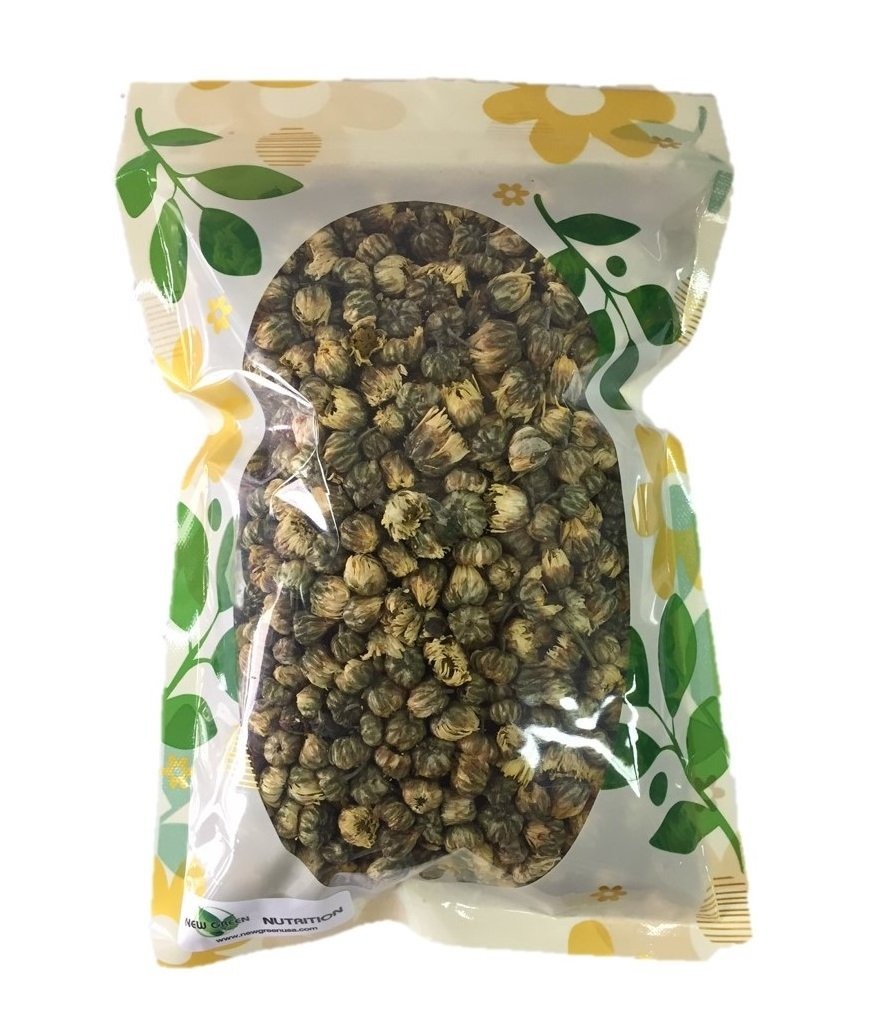
Item Name: HerbsGreen Premium Chrysanthemum Flower Buds, 100% Natural, Premium Quality with No Stems (3 oz. Bag)
Bullet Point 1: Herbsgreen Dried Chrysanthemum Flowers are 100% Natural with No Perservatives
Bullet Point 2: The Chrysanthemum Flowers were Picked in the Right Season and Naturally Sun Dried
Bullet Point 3: Premium Quality - Unlike Other Products in the Market, the Stems are Removed. The Bag Contains Only Chrysanthemum Flower Buds
Bullet Point 4: Chrysanthemum May Have the Ability to Help Support Calmness and Relaxation
Bullet Point 5: Heat-Sealed and Re-closeable Bag to Retain Flower's Freshness and Offers Convenience
Product Description: Dried Chrysanthemum Flower is Perfect for Tea, Culinary or Making Your Own Chrysanthemum Powder
Value: 3.0
Unit: Ounce

Price: 12.99